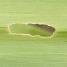
Crop: Maize
Condition: spodoptera-frugiperda-a